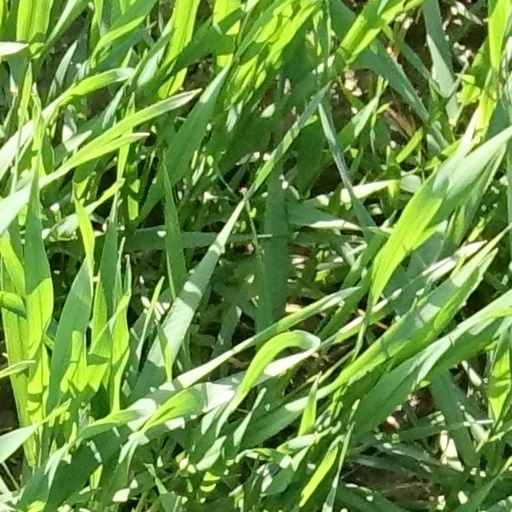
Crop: wheat